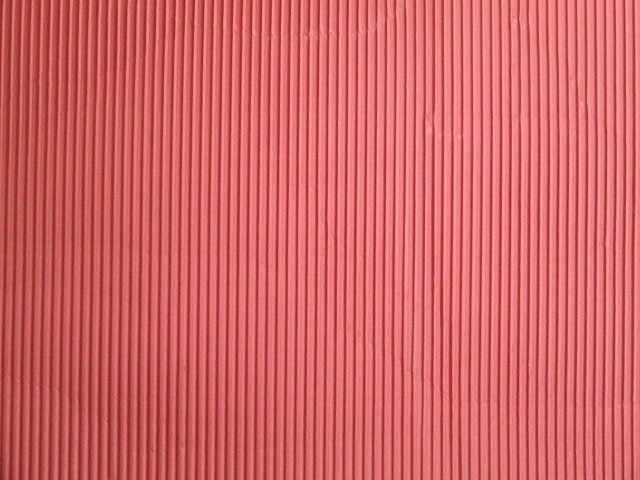
Texture: grooved